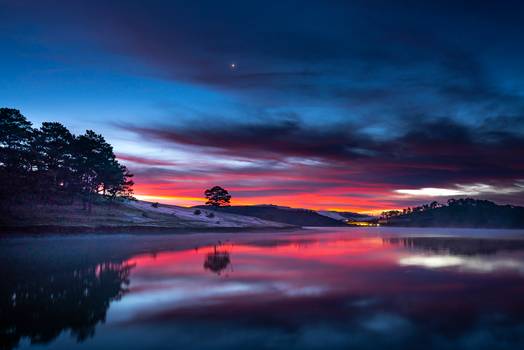
Label: No Watermark